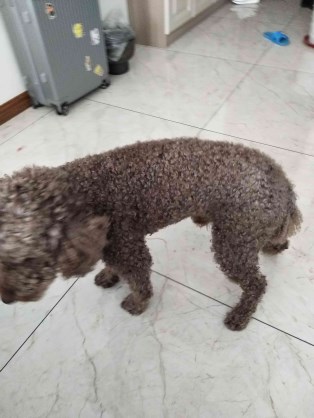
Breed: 7449-n000128-teddy